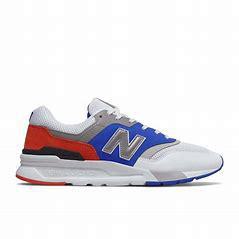
Brand: New
Model: Balance New Balance 997H